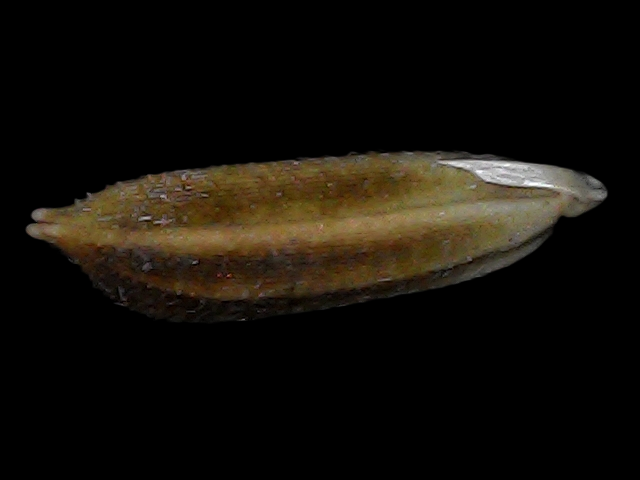
Rice variety: Bd56